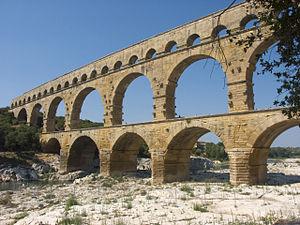
Cet article recense les monuments historiques de France classés en 1840, la première protection de ce type dans le pays.
Vers-Pont-du-Gard, anciennement Vers, est une commune française située dans le département du Gard en région Occitanie.